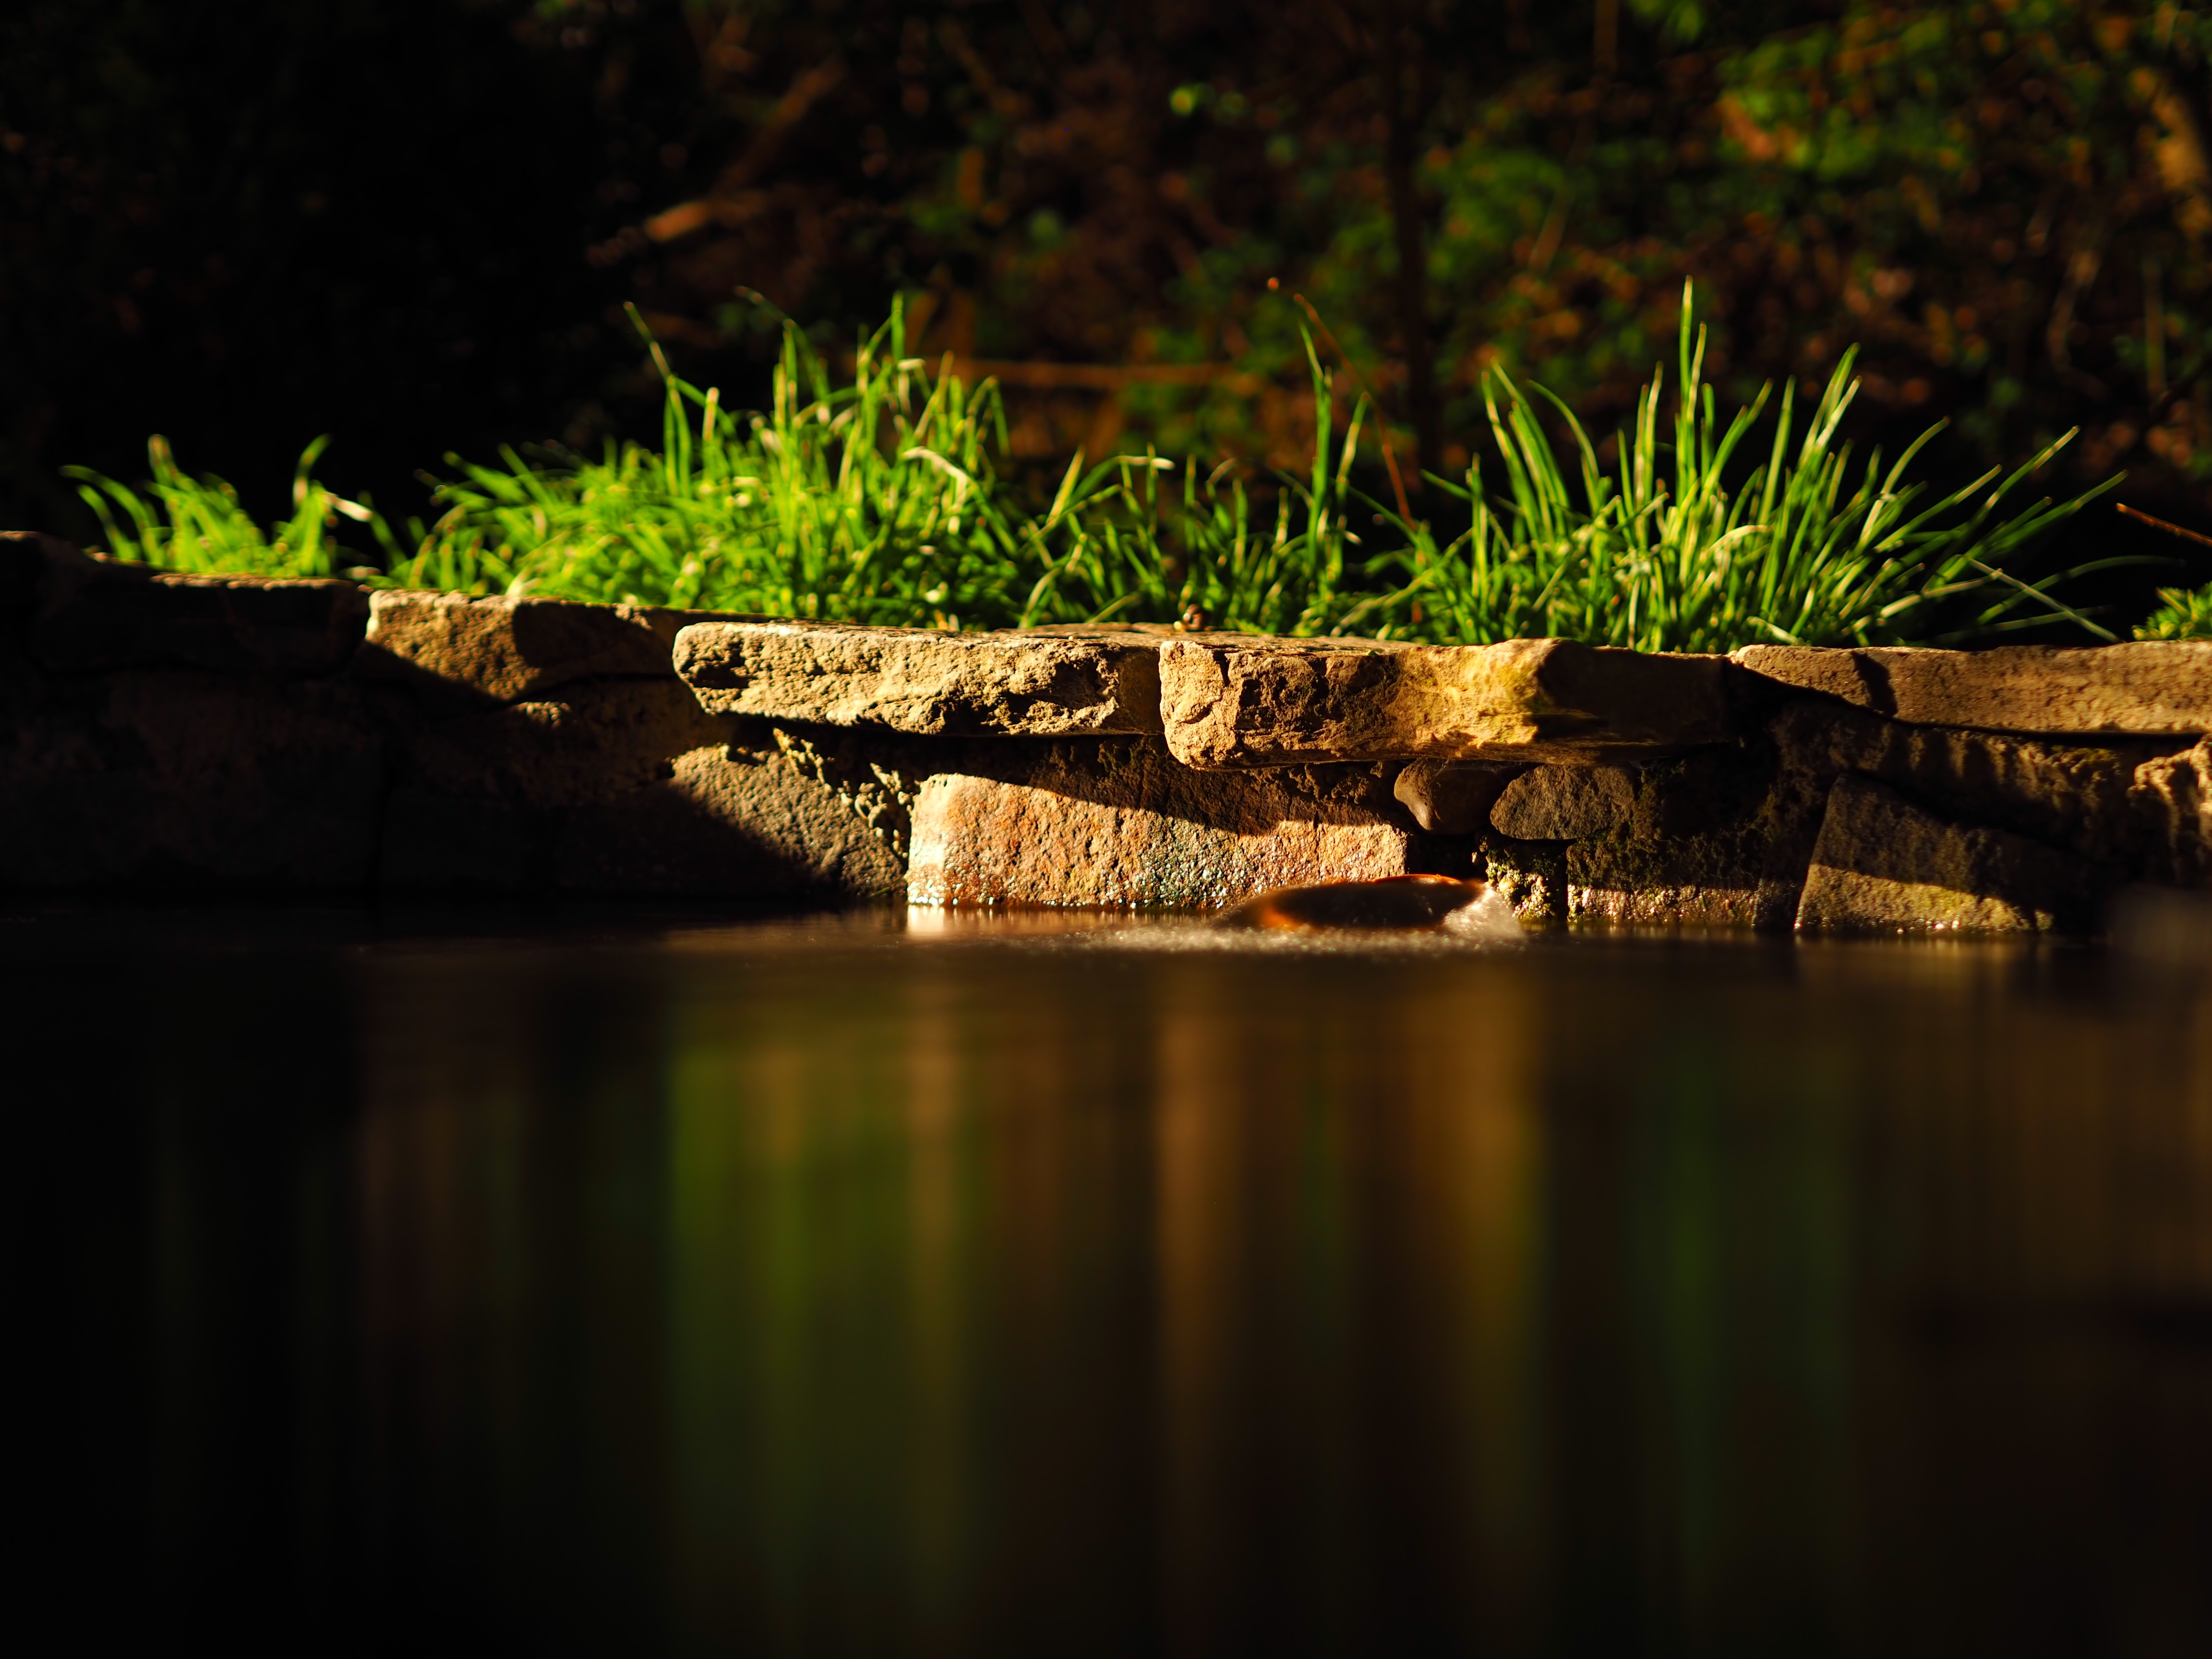
tree, water, nature, branch, plant, night, sunlight, leaf, flower, pond, reflection, autumn, botany, fauna